Sky position (RA, Dec in degrees): 196.421, 0.6086
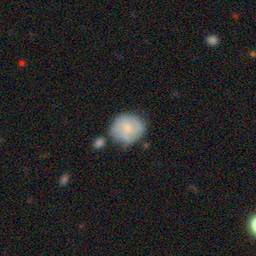
Galaxy morphology: Round Smooth Galaxies